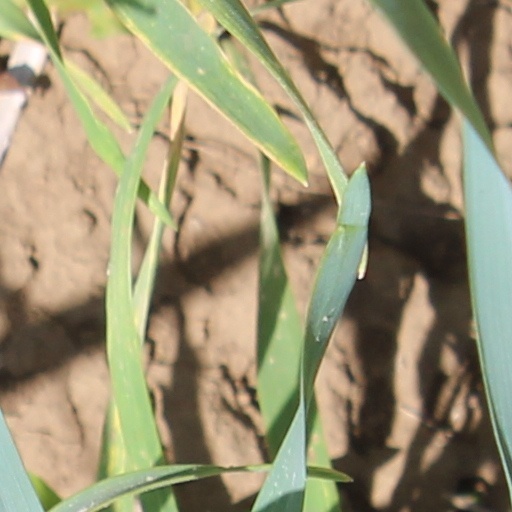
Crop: wheat